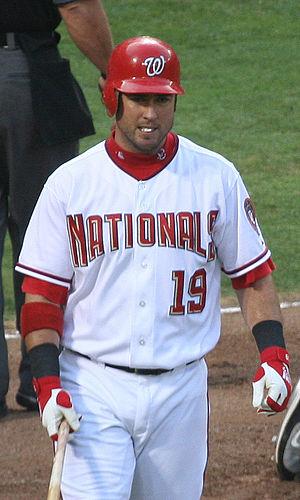
Ryan Matthew Church est un voltigeur de baseball qui évolue en Ligues majeures de 2004 à 2010.